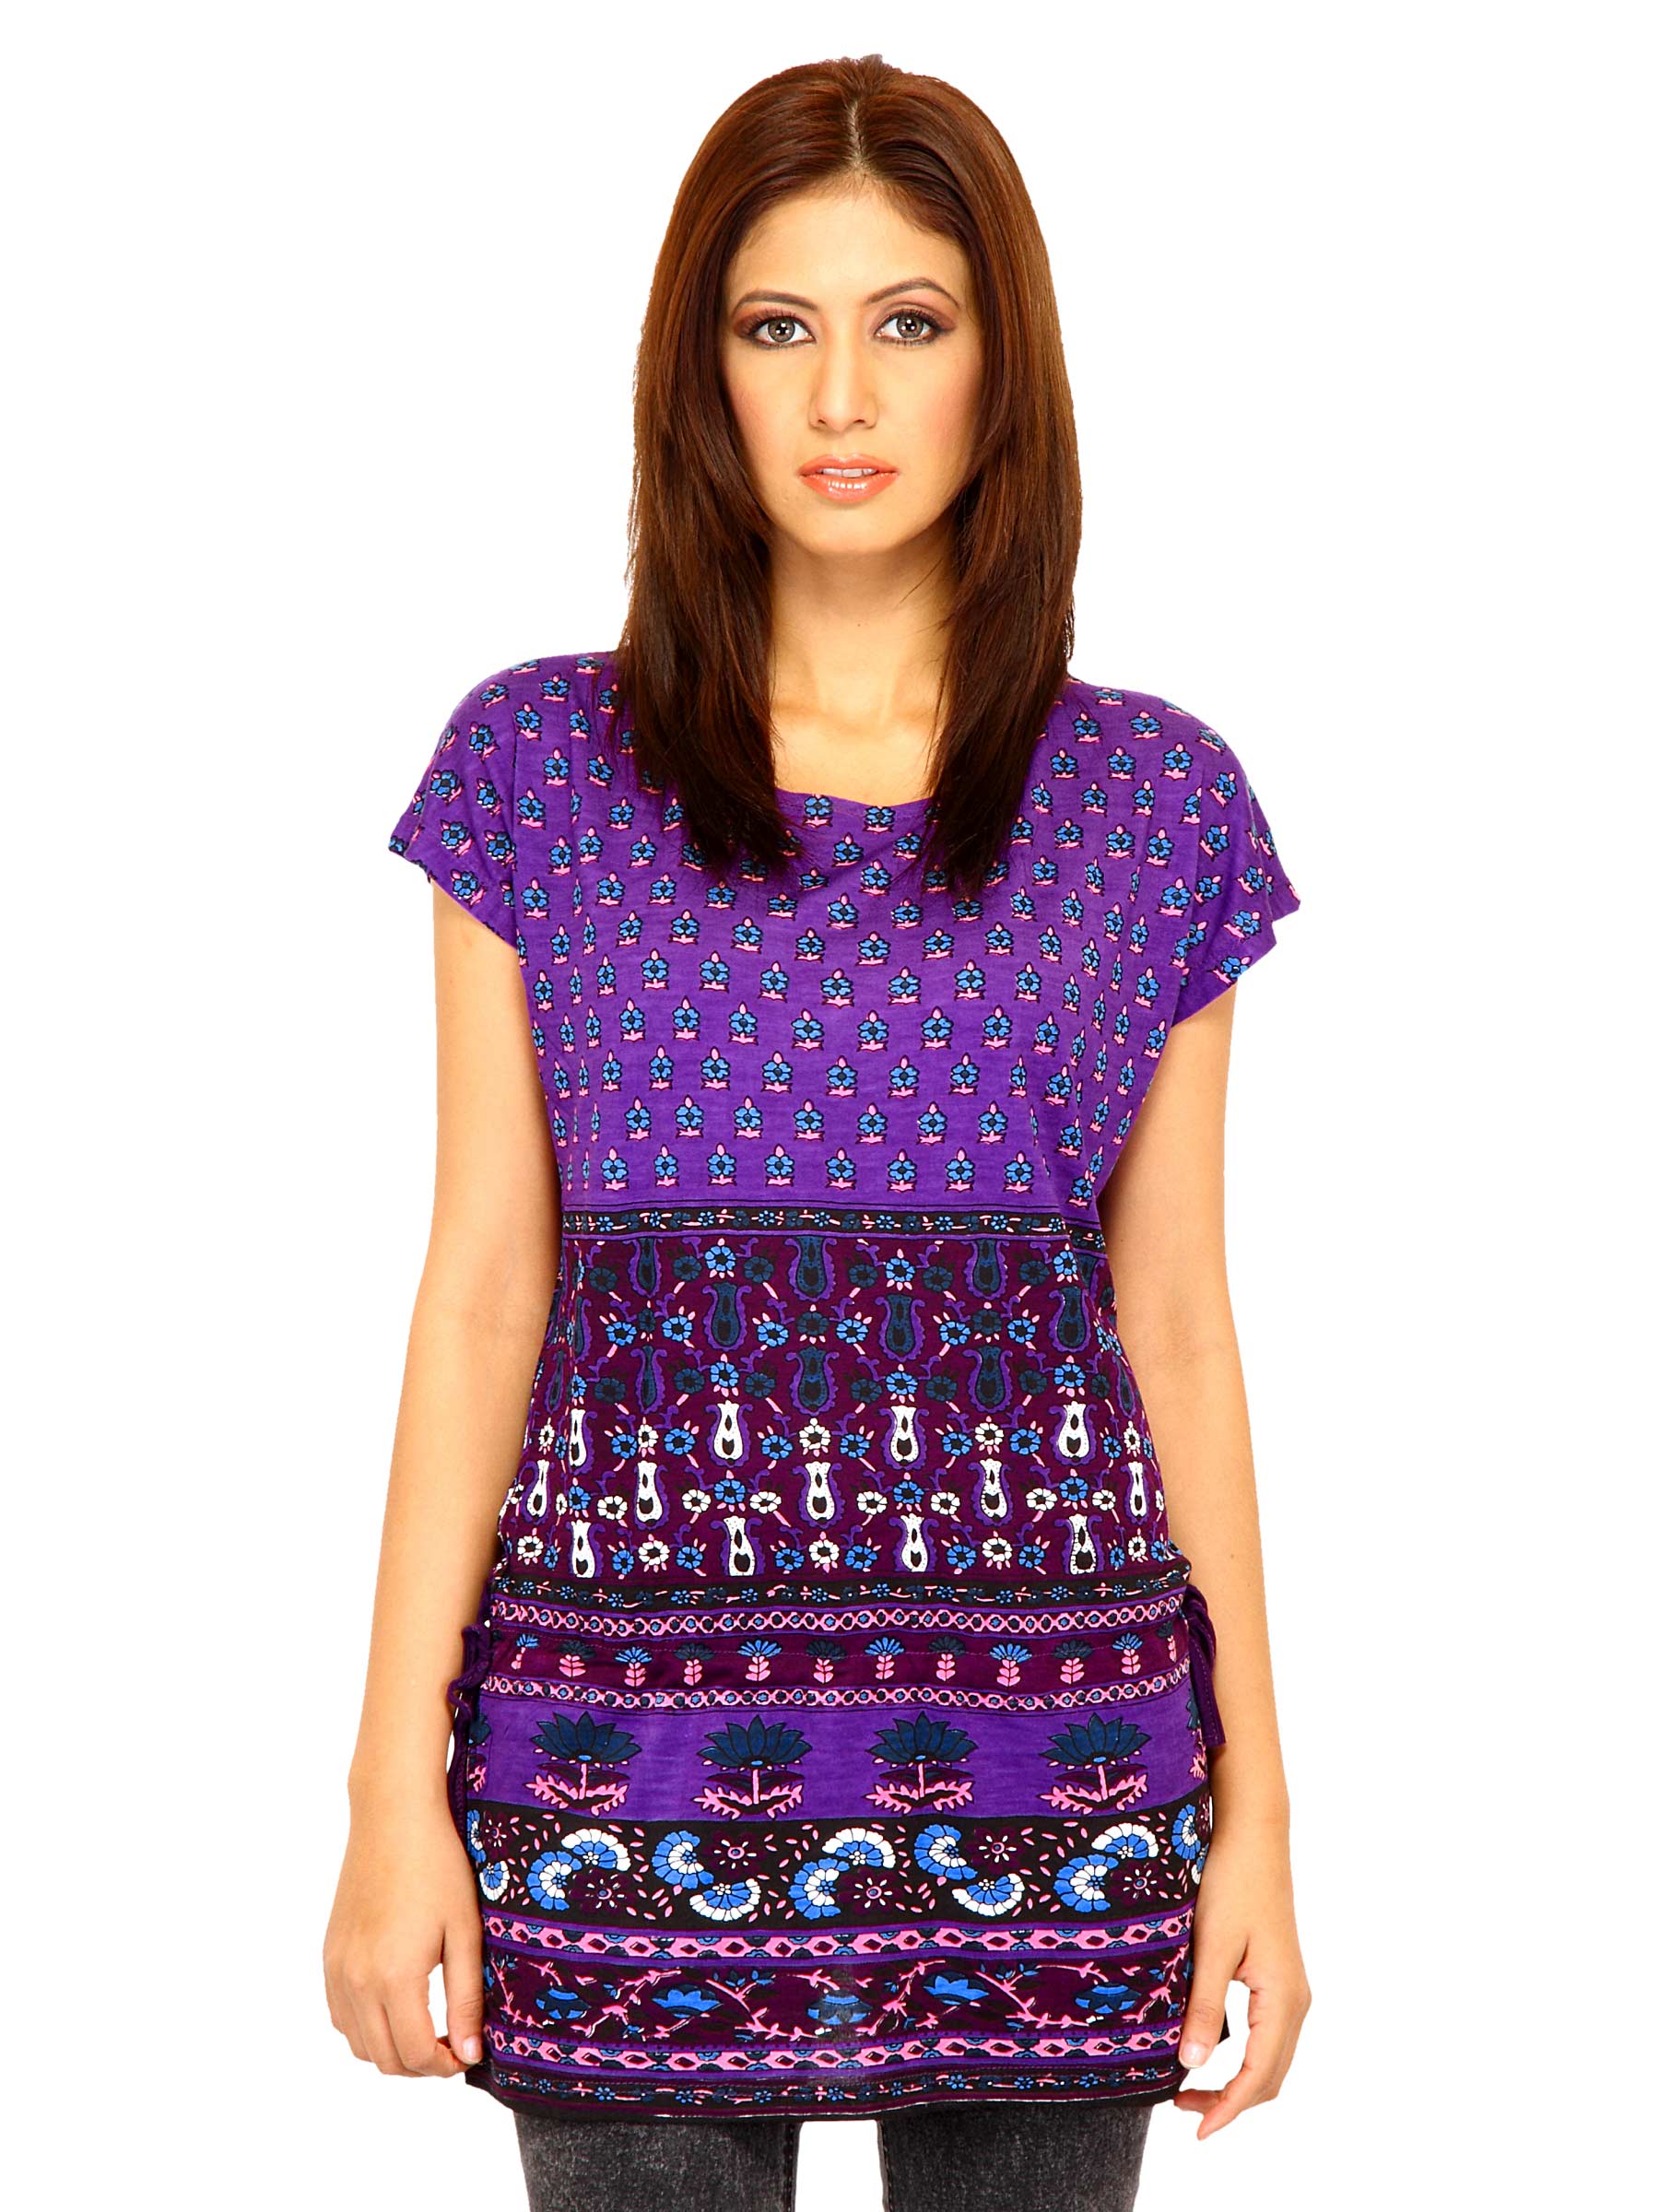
Jealous 21 Women Check Purple Tops
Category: Apparel / Topwear / Tops
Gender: Women
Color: Purple
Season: Fall 2011
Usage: Casual